My Only Love Song

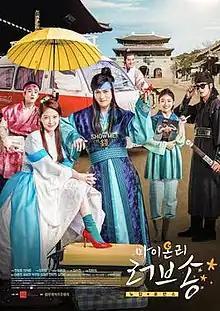
Official Poster

My Only Love Song is a 2017 South Korean television series produced by Netflix, starring Lee Jong-hyun and Gong Seung-yeon. It also has elements of fantasy since it involves time travel and a "magical van".